Meadowbrook State Parkway

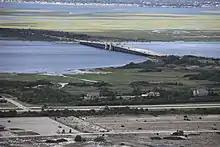
The Meadowbrook Parkway crossing South Oyster Bay, as seen from the south

The Meadowbrook State Parkway begins at a cloverleaf interchange with the Ocean Parkway and Bay Parkway on Jones Beach Island in the town of Hempstead. The parkway briefly proceeds northwest through Jones Beach before turning northward and crossing South Oyster Bay on a six-lane causeway. After crossing the bay, the Meadowbrook reaches exit M10, a trumpet interchange with Loop Parkway. After Loop Parkway, the Meadowbrook heads northwest across another water channel and becomes a divided highway with a large center median. A third bridge over a waterway soon follows, bringing the Meadowbrook Parkway onto the mainland part of Long Island, near what is today the Norman J. Levy Park and Preserve.